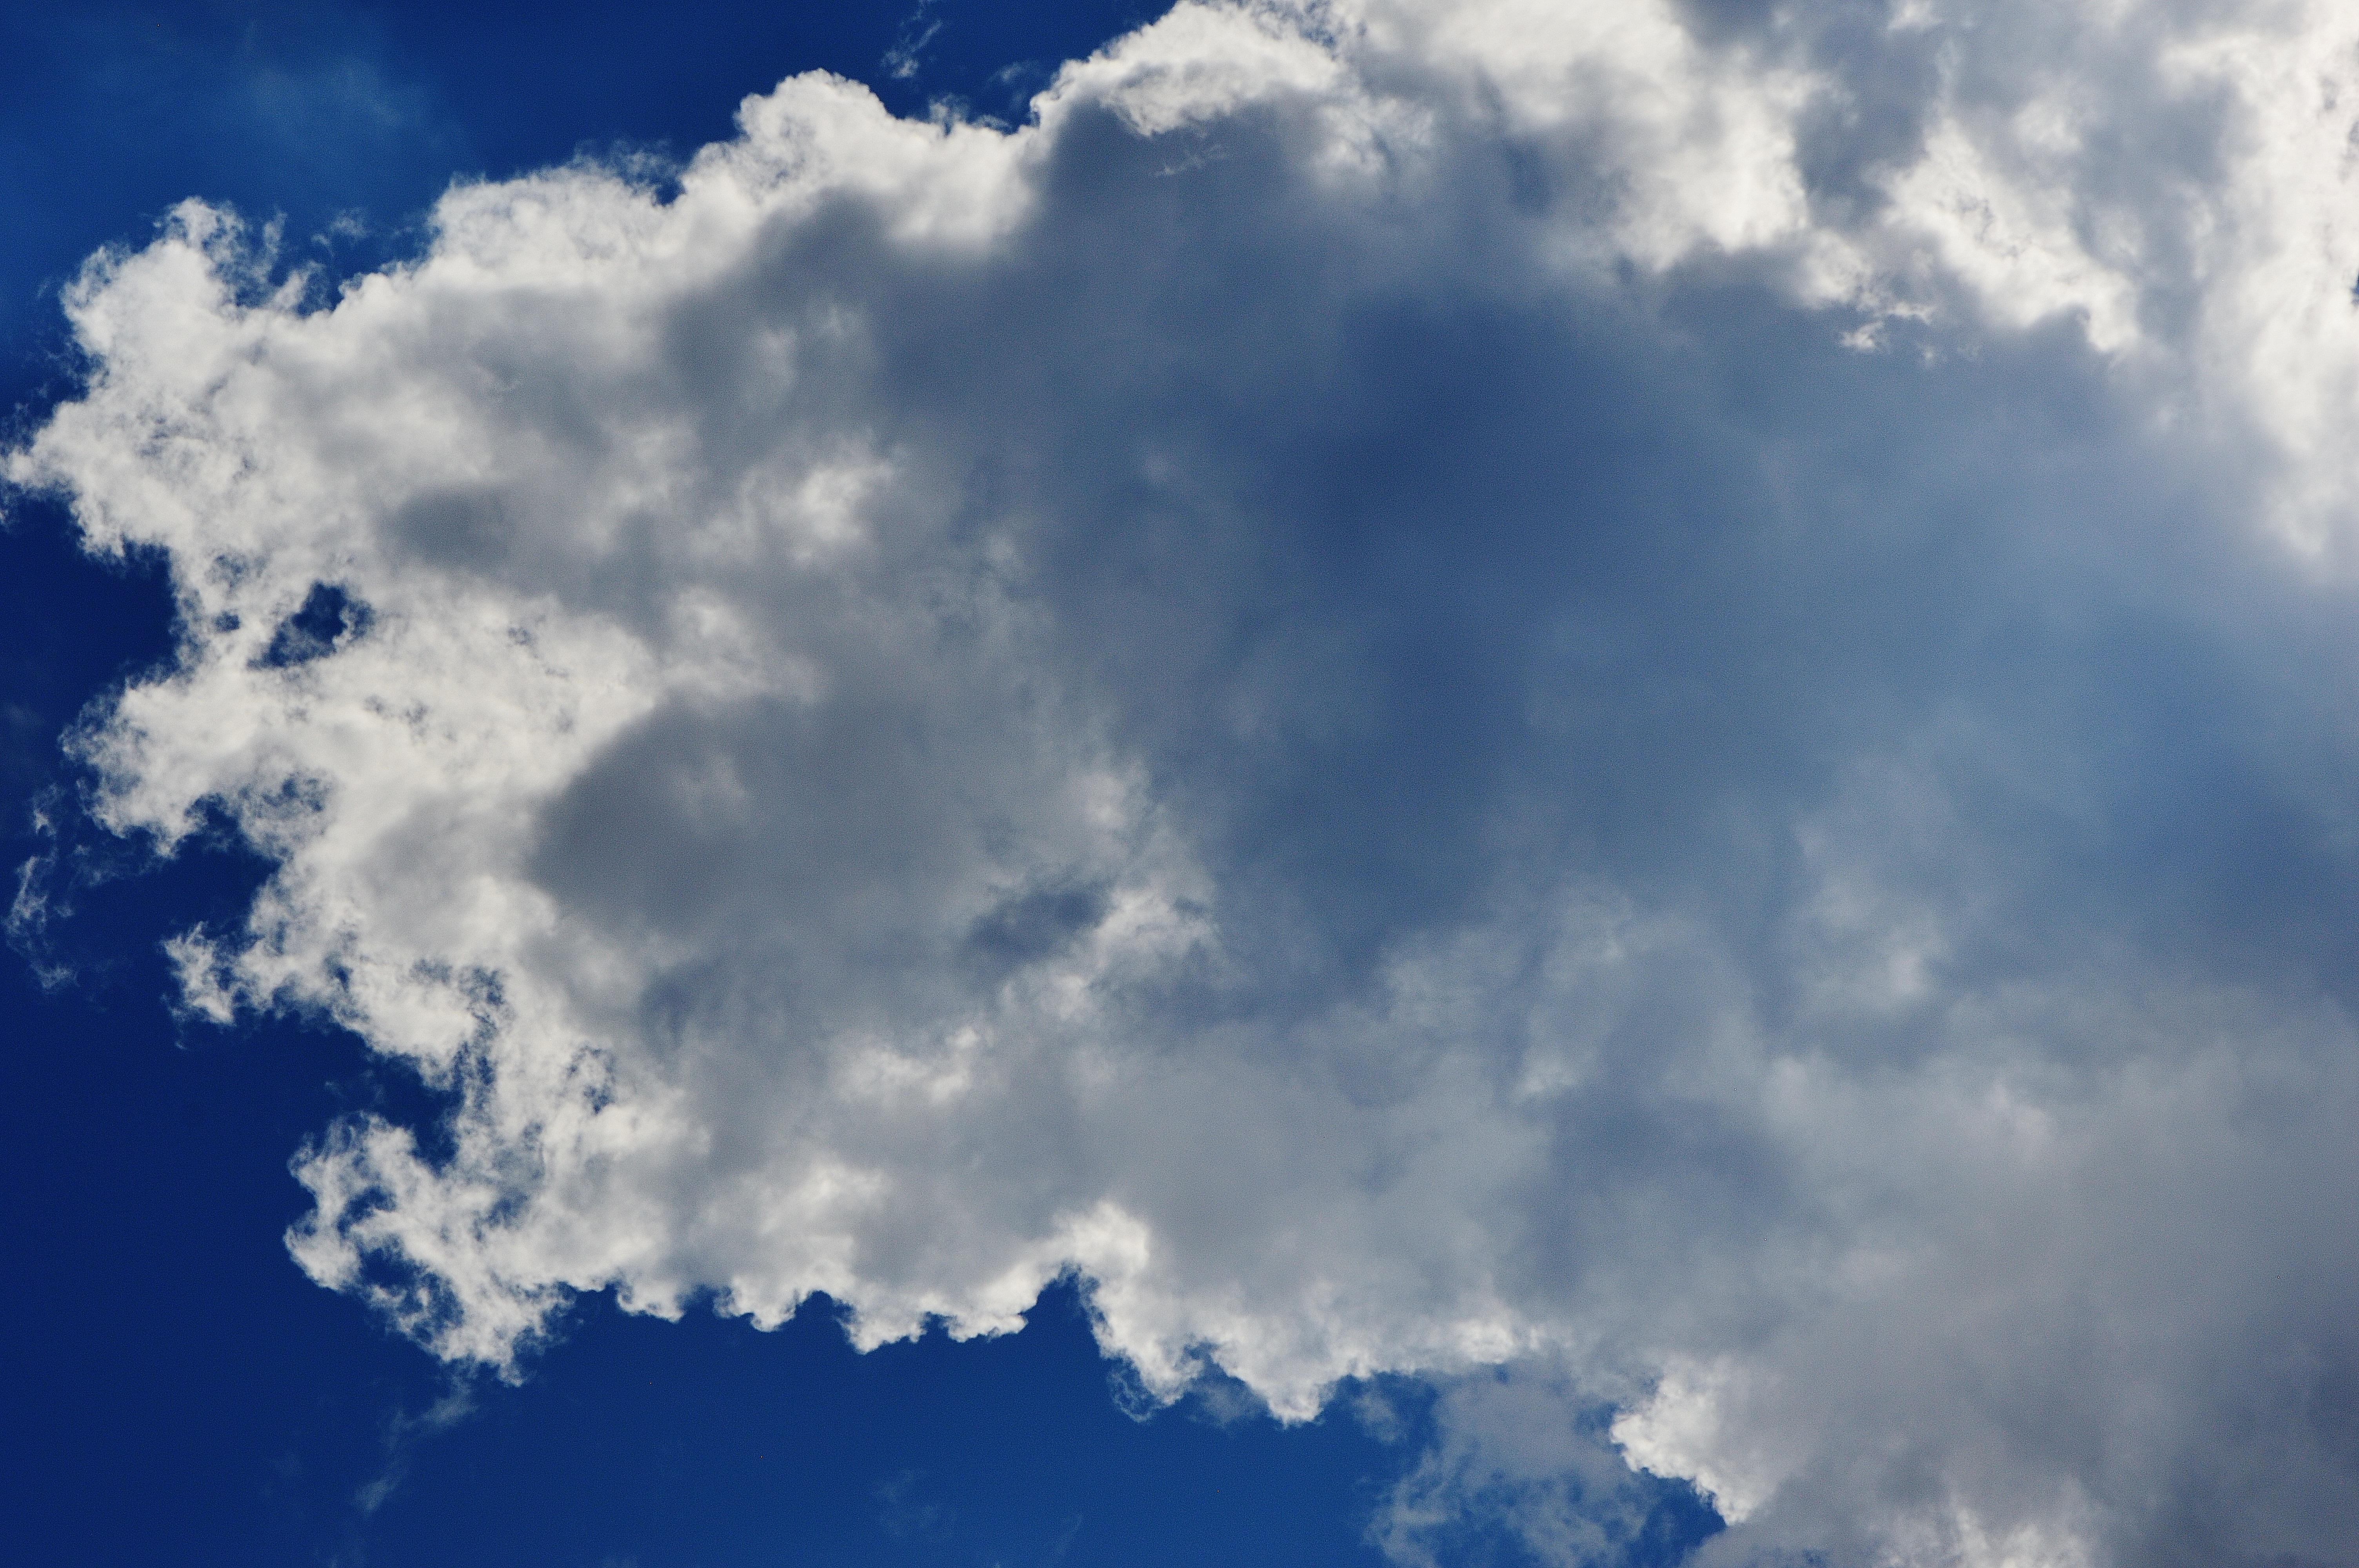
cloud, sky, white, sunlight, atmosphere, daytime, cumulus, blue, clouds, meteorological phenomenon, atmosphere of earth